Prado, Montevideo

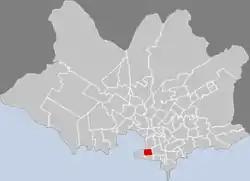
Buschental Bridge

Prado is a "barrio" (neighbourhood or district) in Montevideo, Uruguay. Located in the central-western part of the city and crossed by the Miguelete Creek, it is a residential neighborhood known for its mansions and palatial homes built between the late 19th and early 20th centuries, showcasing a blend of architectural styles.